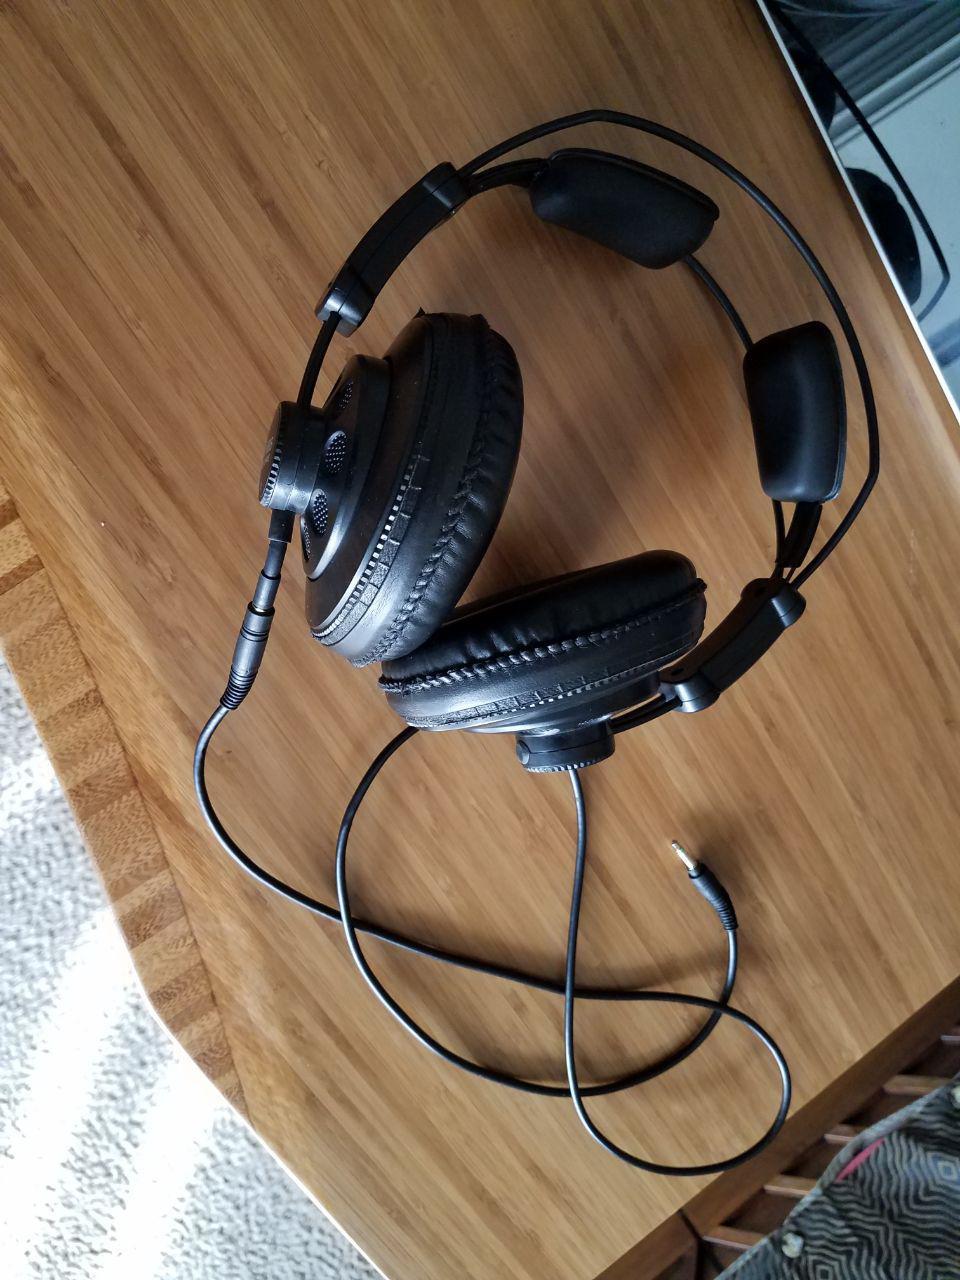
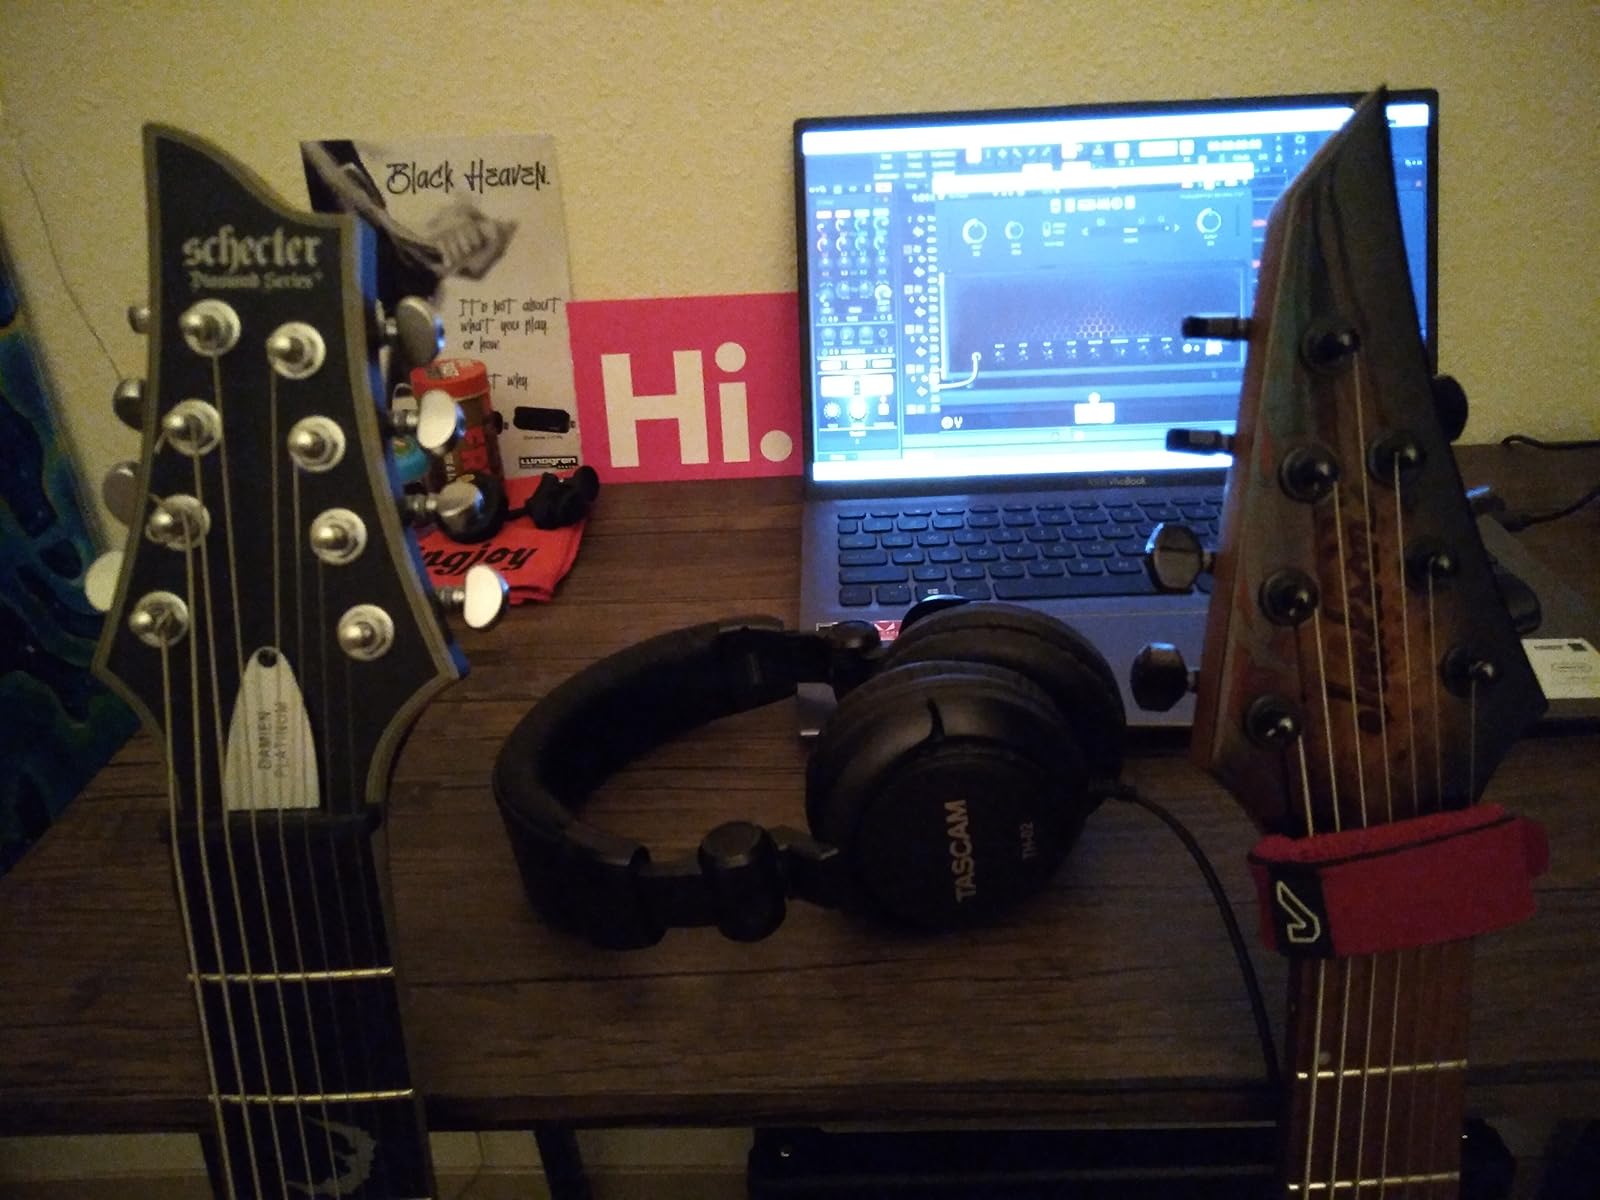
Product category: headphones
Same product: no